History of Scotland

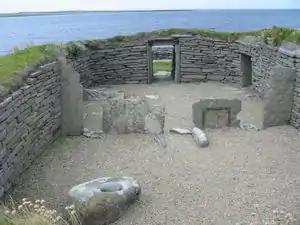
The oldest standing house in Northern Europe is at Knap of Howar, dating from 3500 BC.

Although there have been claims of Lower Paleolithic finds in Scotland, none stand up to close scrutiny. The earliest known human presence in Scotland are those of Upper Paleolithic hunter gathers, dating to the Bølling–Allerød Interstadial warm period at the end of the last ice age, around 14,670 to c. 12,900 years Before Present shortly following the retreat of the ice sheet that had previously covered Scotland. The earliest known site of human presence is the Howburn Farm encampment near Biggar, South Lanarkshire, which is dated to around 14,500 to 14,000 years ago, and is associated with the reindeer hunting Hamburgian culture. Several other waves of late Upper Paleolithic peoples are known to have inhabited Scotland, including the Federmesser and Ahrensburgian cultures. Other sites found around Scotland build up a picture of highly mobile boat-using people making tools from bone, stone and antlers. The oldest house for which there is evidence in Britain is the oval structure of wooden posts found at South Queensferry near the Firth of Forth, dating from the Mesolithic period, about 8240 BC. The earliest stone structures are probably the three hearths found at Jura, dated to about 6000 BC.